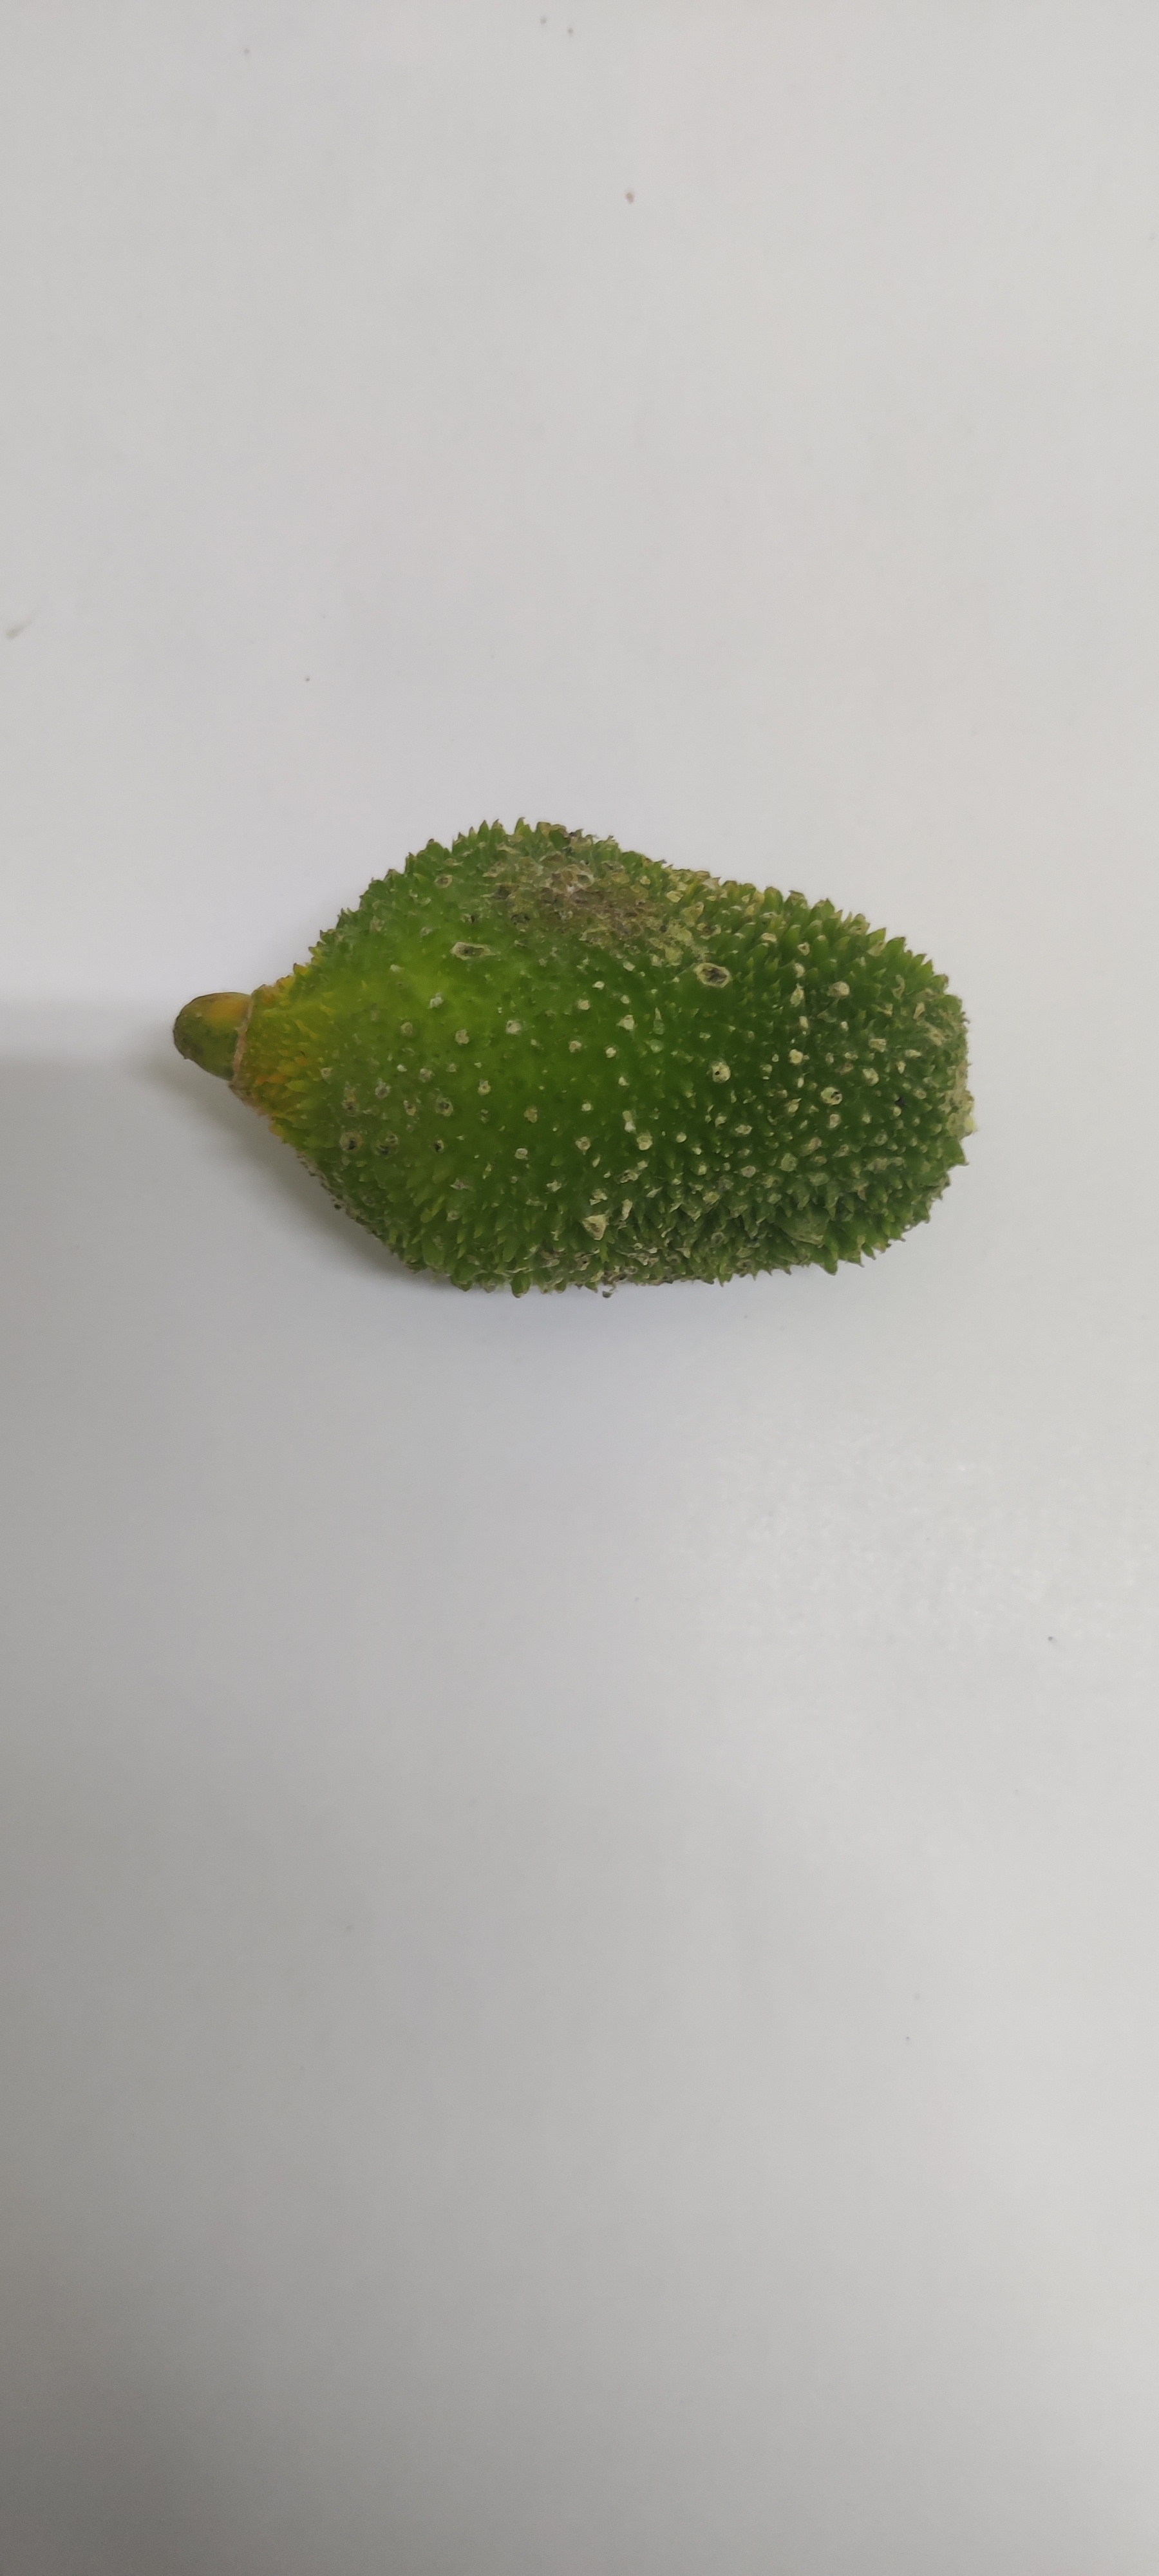
Crop: Spiny Gourd
Condition: Severely Damaged